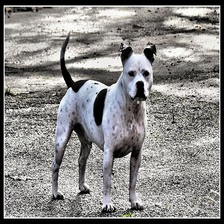
Species: dog
Breed: staffordshire bull terrier